2015 IPSC Shotgun World Shoot

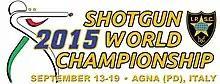
Official logo of the 2015 IPSC Shotgun World Shoot

The 2015 IPSC Shotgun World Shoot II held at the shooting range "Le Tre Piume" near Agna, Italy was the 2nd IPSC Shotgun World Shoot. The match consisted of 30 stages over 5 days and 635 competitors from 30 nations.